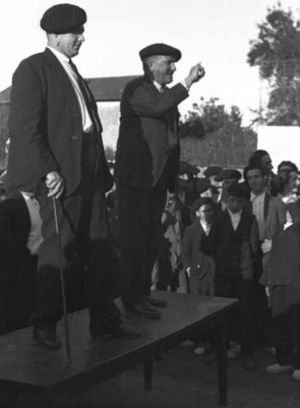
Bertsolariak
Le zortziko désigne, dans la culture du Pays basque, une forme poétique traditionnelle illustrée par les bertsolari et une danse caractéristique mesurée à cinq temps.